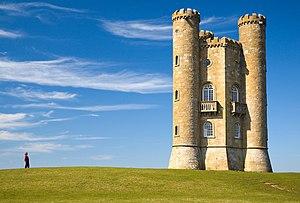
Broadway Tower, dans les Cotswolds (Angleterre). Version retouchée de la photo de Newton2, un deuxième personnage mis hors champ à gauche עברית: מגדל ברודווי באנגליה. Italiano: Broadway Tower, Cotswolds, Inghilterra. Versione modificata della foto caricata da Newton2, tagliata via una seconda persona sulla sinistra.